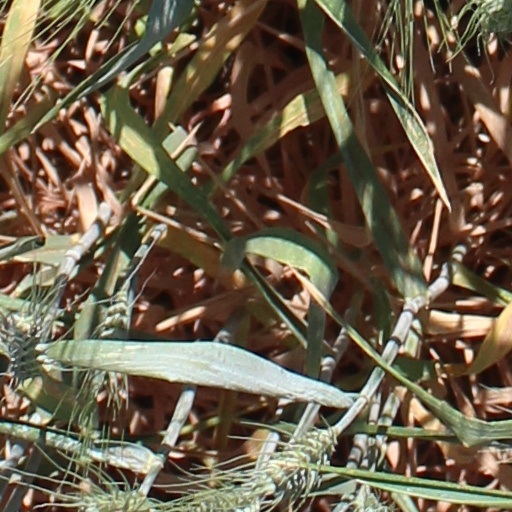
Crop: wheat